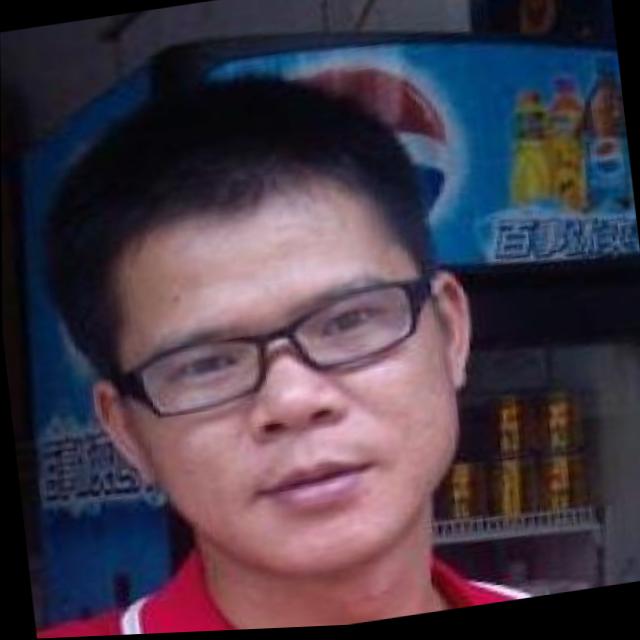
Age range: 21-44